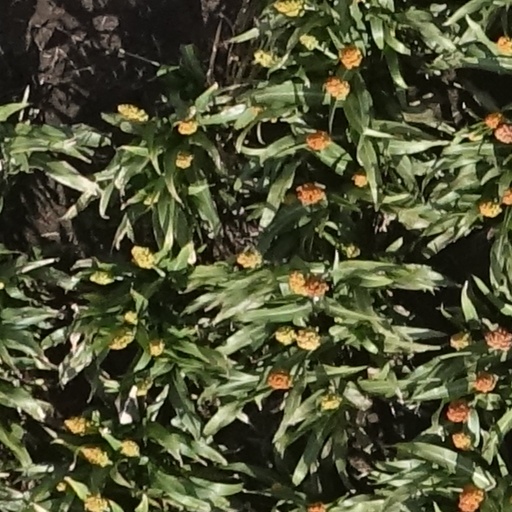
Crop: sorghum